Thomas of Metsoph

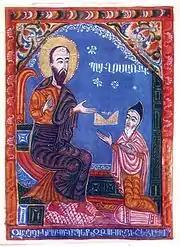
Thomas of Metsop (right) and Paul the Apostle depicted in a miniature from 1435

Thomas of Metsop (Thovma Metsopetsi) (1378–1446) was an Armenian cleric and chronicler who left an account of Timur’s invasions of the Caucasus (1386–1403). What we know of Thomas's life comes from a biography written by his student Kirakos Banaser and from a number of 15th-century colophons.